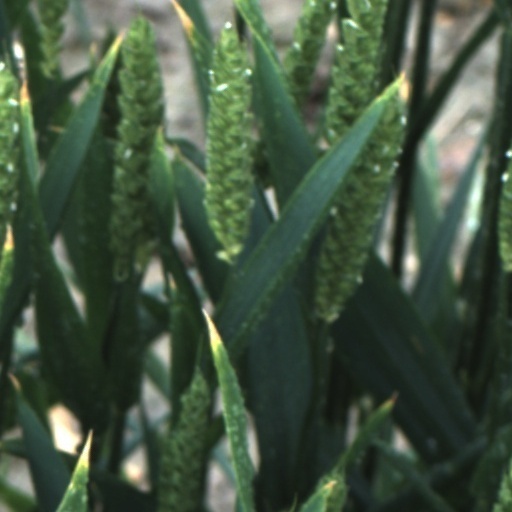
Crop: wheat